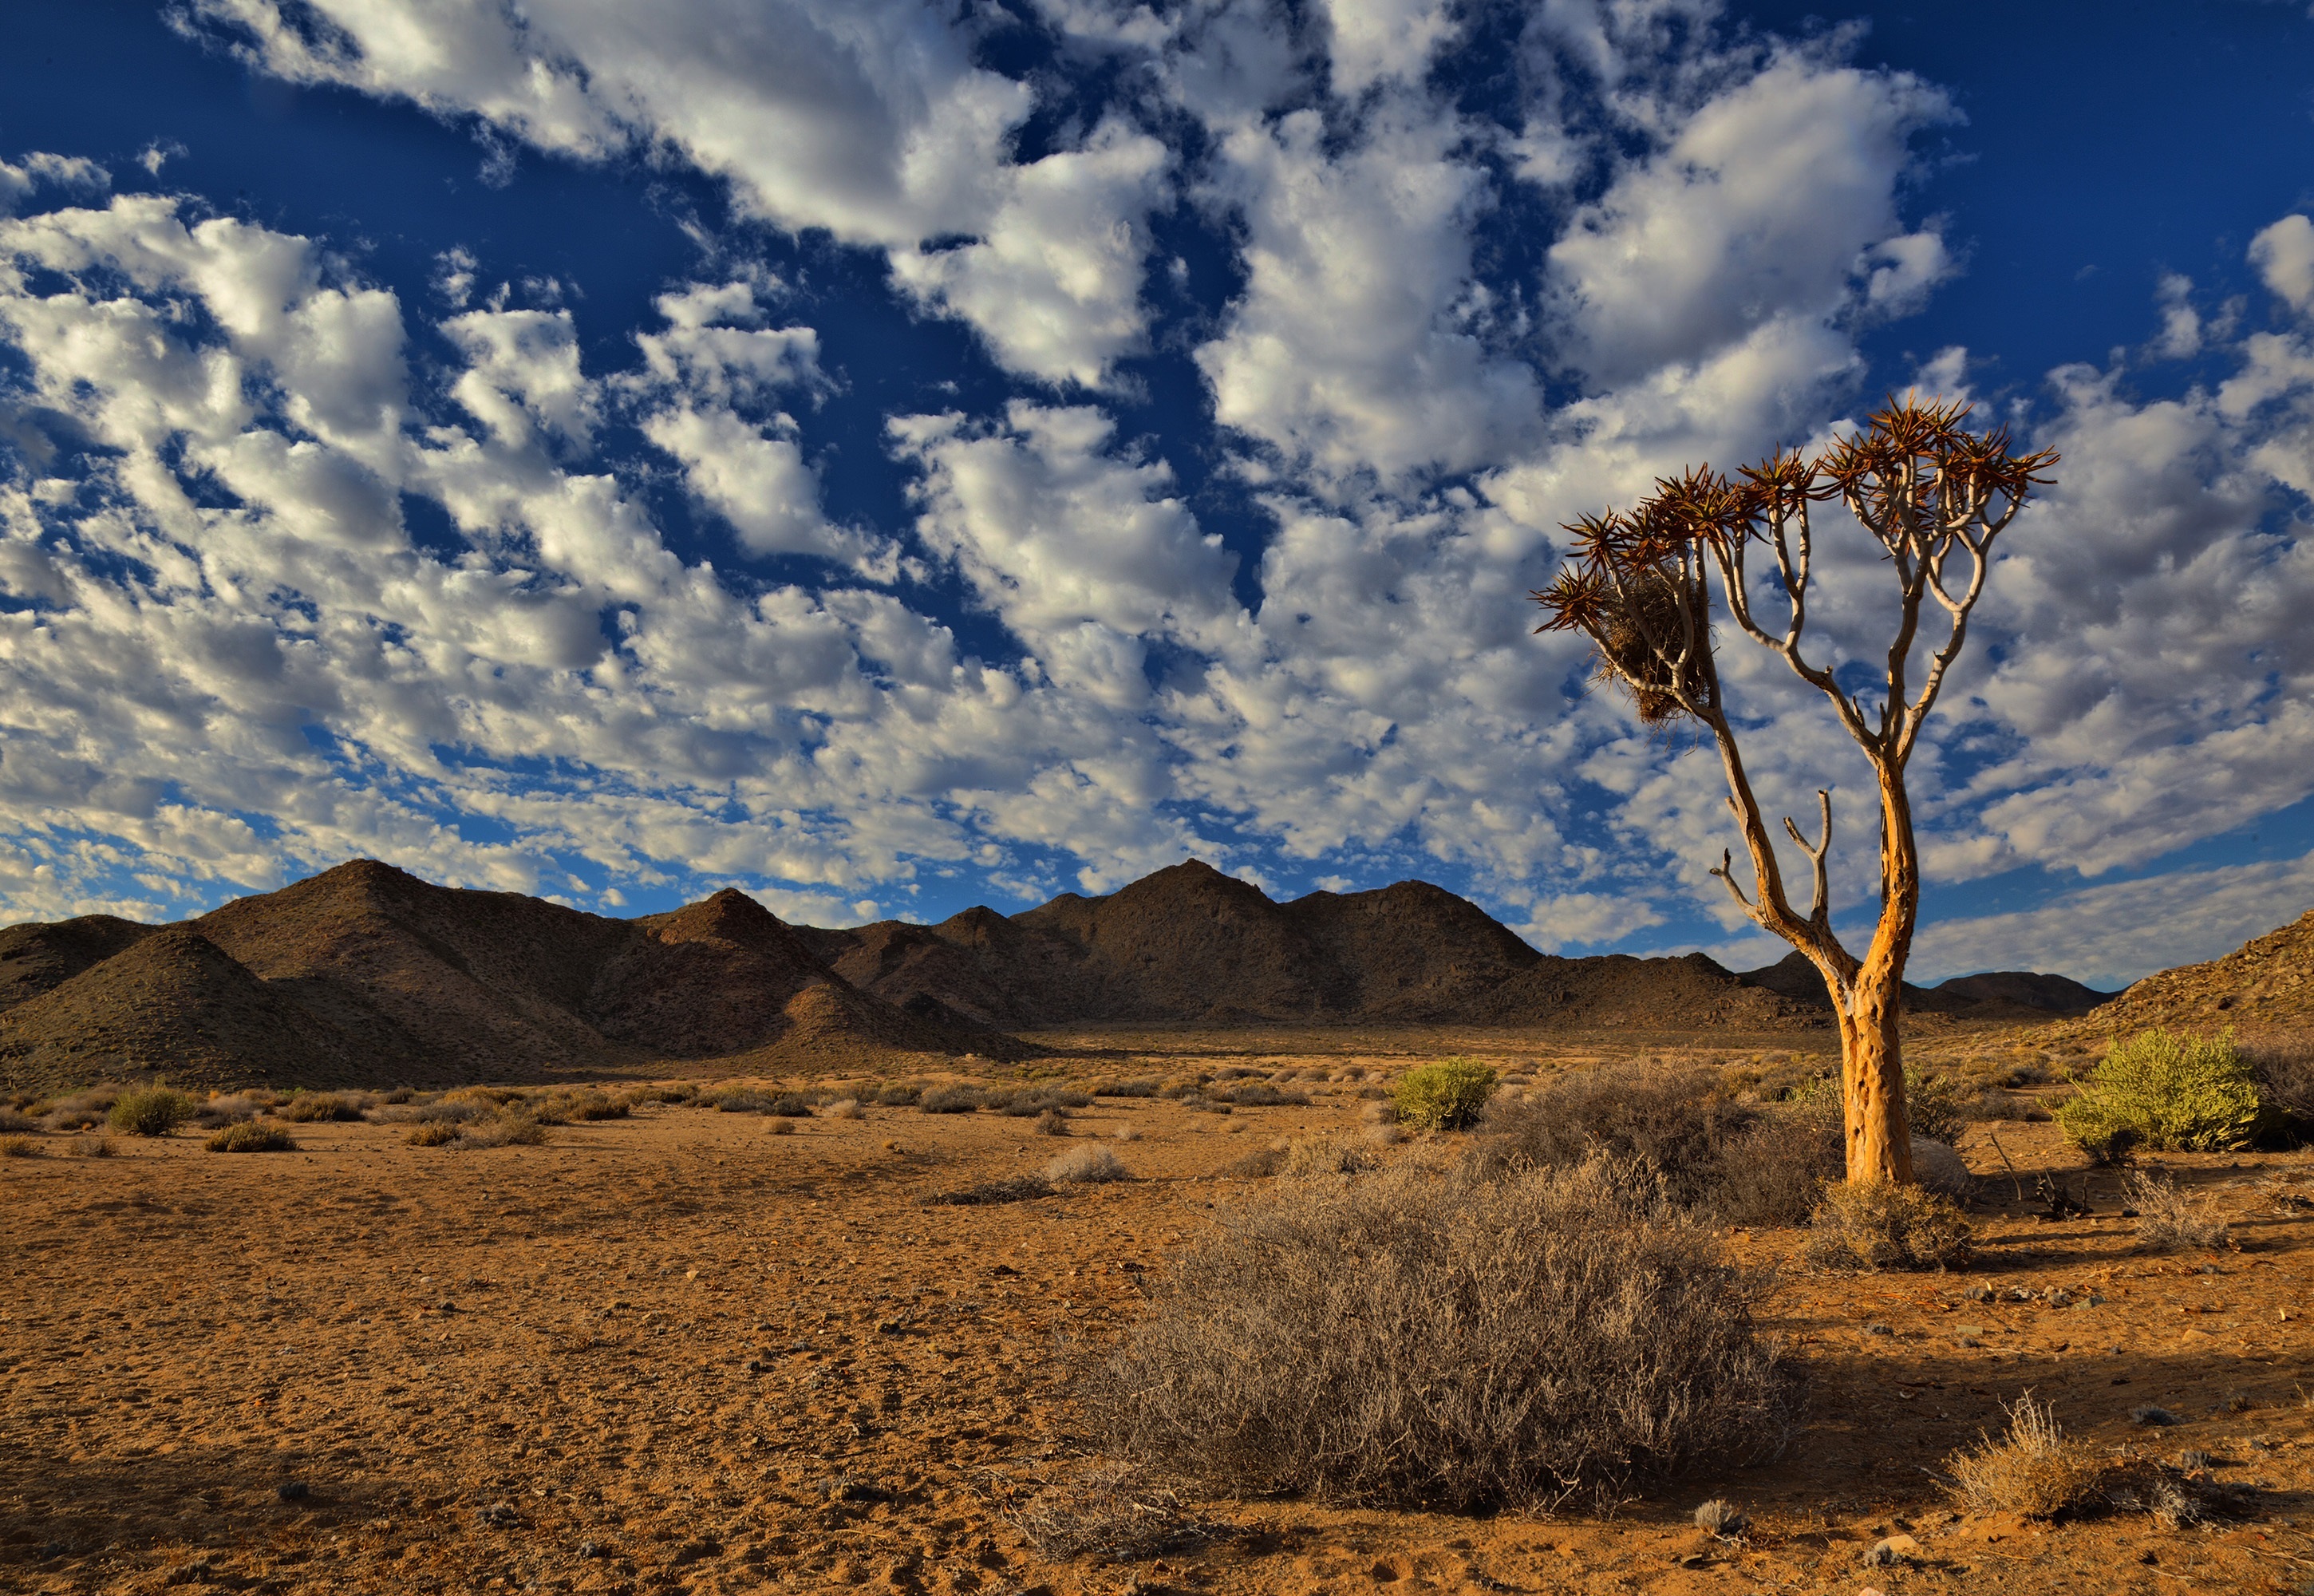
landscape, tree, nature, rock, horizon, wilderness, mountain, cloud, sky, field, prairie, hill, desert, valley, dry, dusk, soil, savanna, plain, clouds, grassland, hot, baobab, plateau, ecosystem, south africa, steppe, rural area, natural environment, geographical feature, mountainous landforms, richtersveld